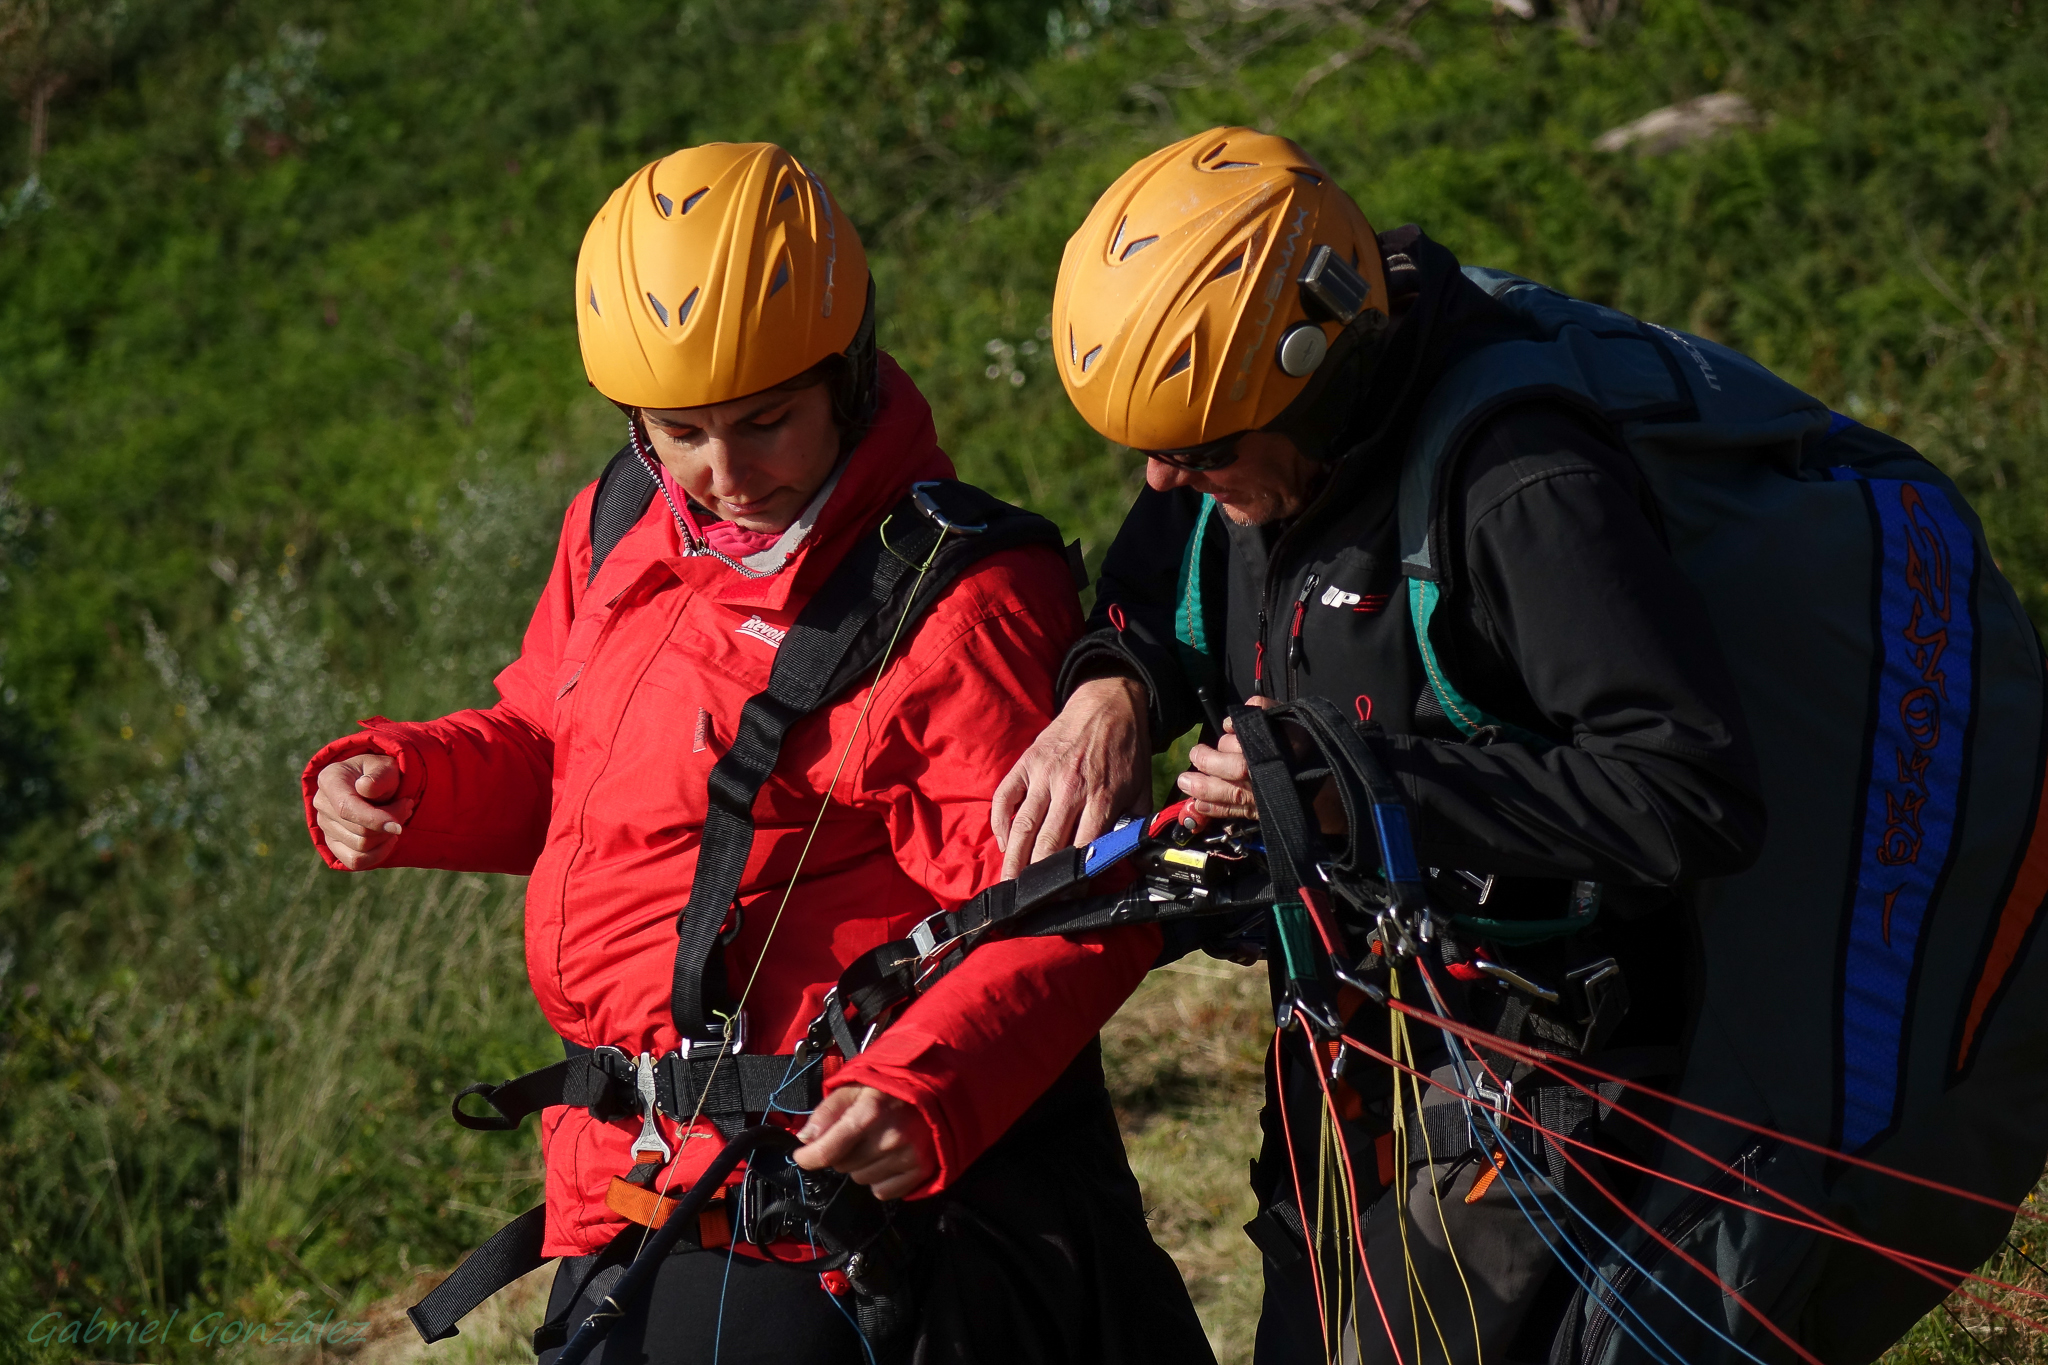
landscape, adventure, recreation, extreme sport, paragliding, mountaineering, spain, sports, galicia, pontevedra, paisajes, espana, ggl1, gaby1, sonyrx10, parapente, outdoor recreation